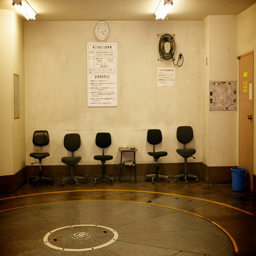
A room with a circle in it's center surrounded by chair.
A relatively empty room with chairs by the wall
An open room with five office chairs and a magazine table.
A room with circles painted in the center and several office chairs lined up against the far wall
Several office chairs lined up against a wall in a bare room.